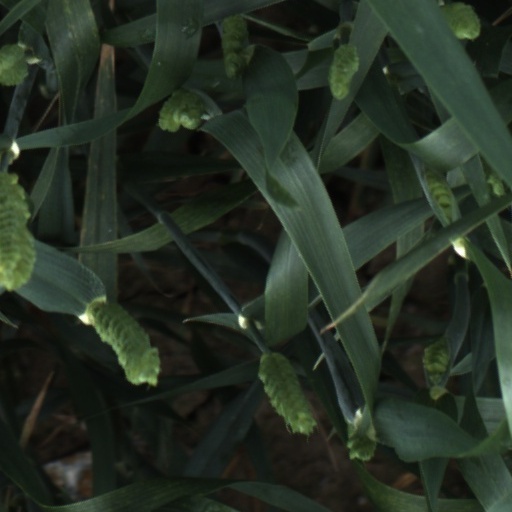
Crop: wheat